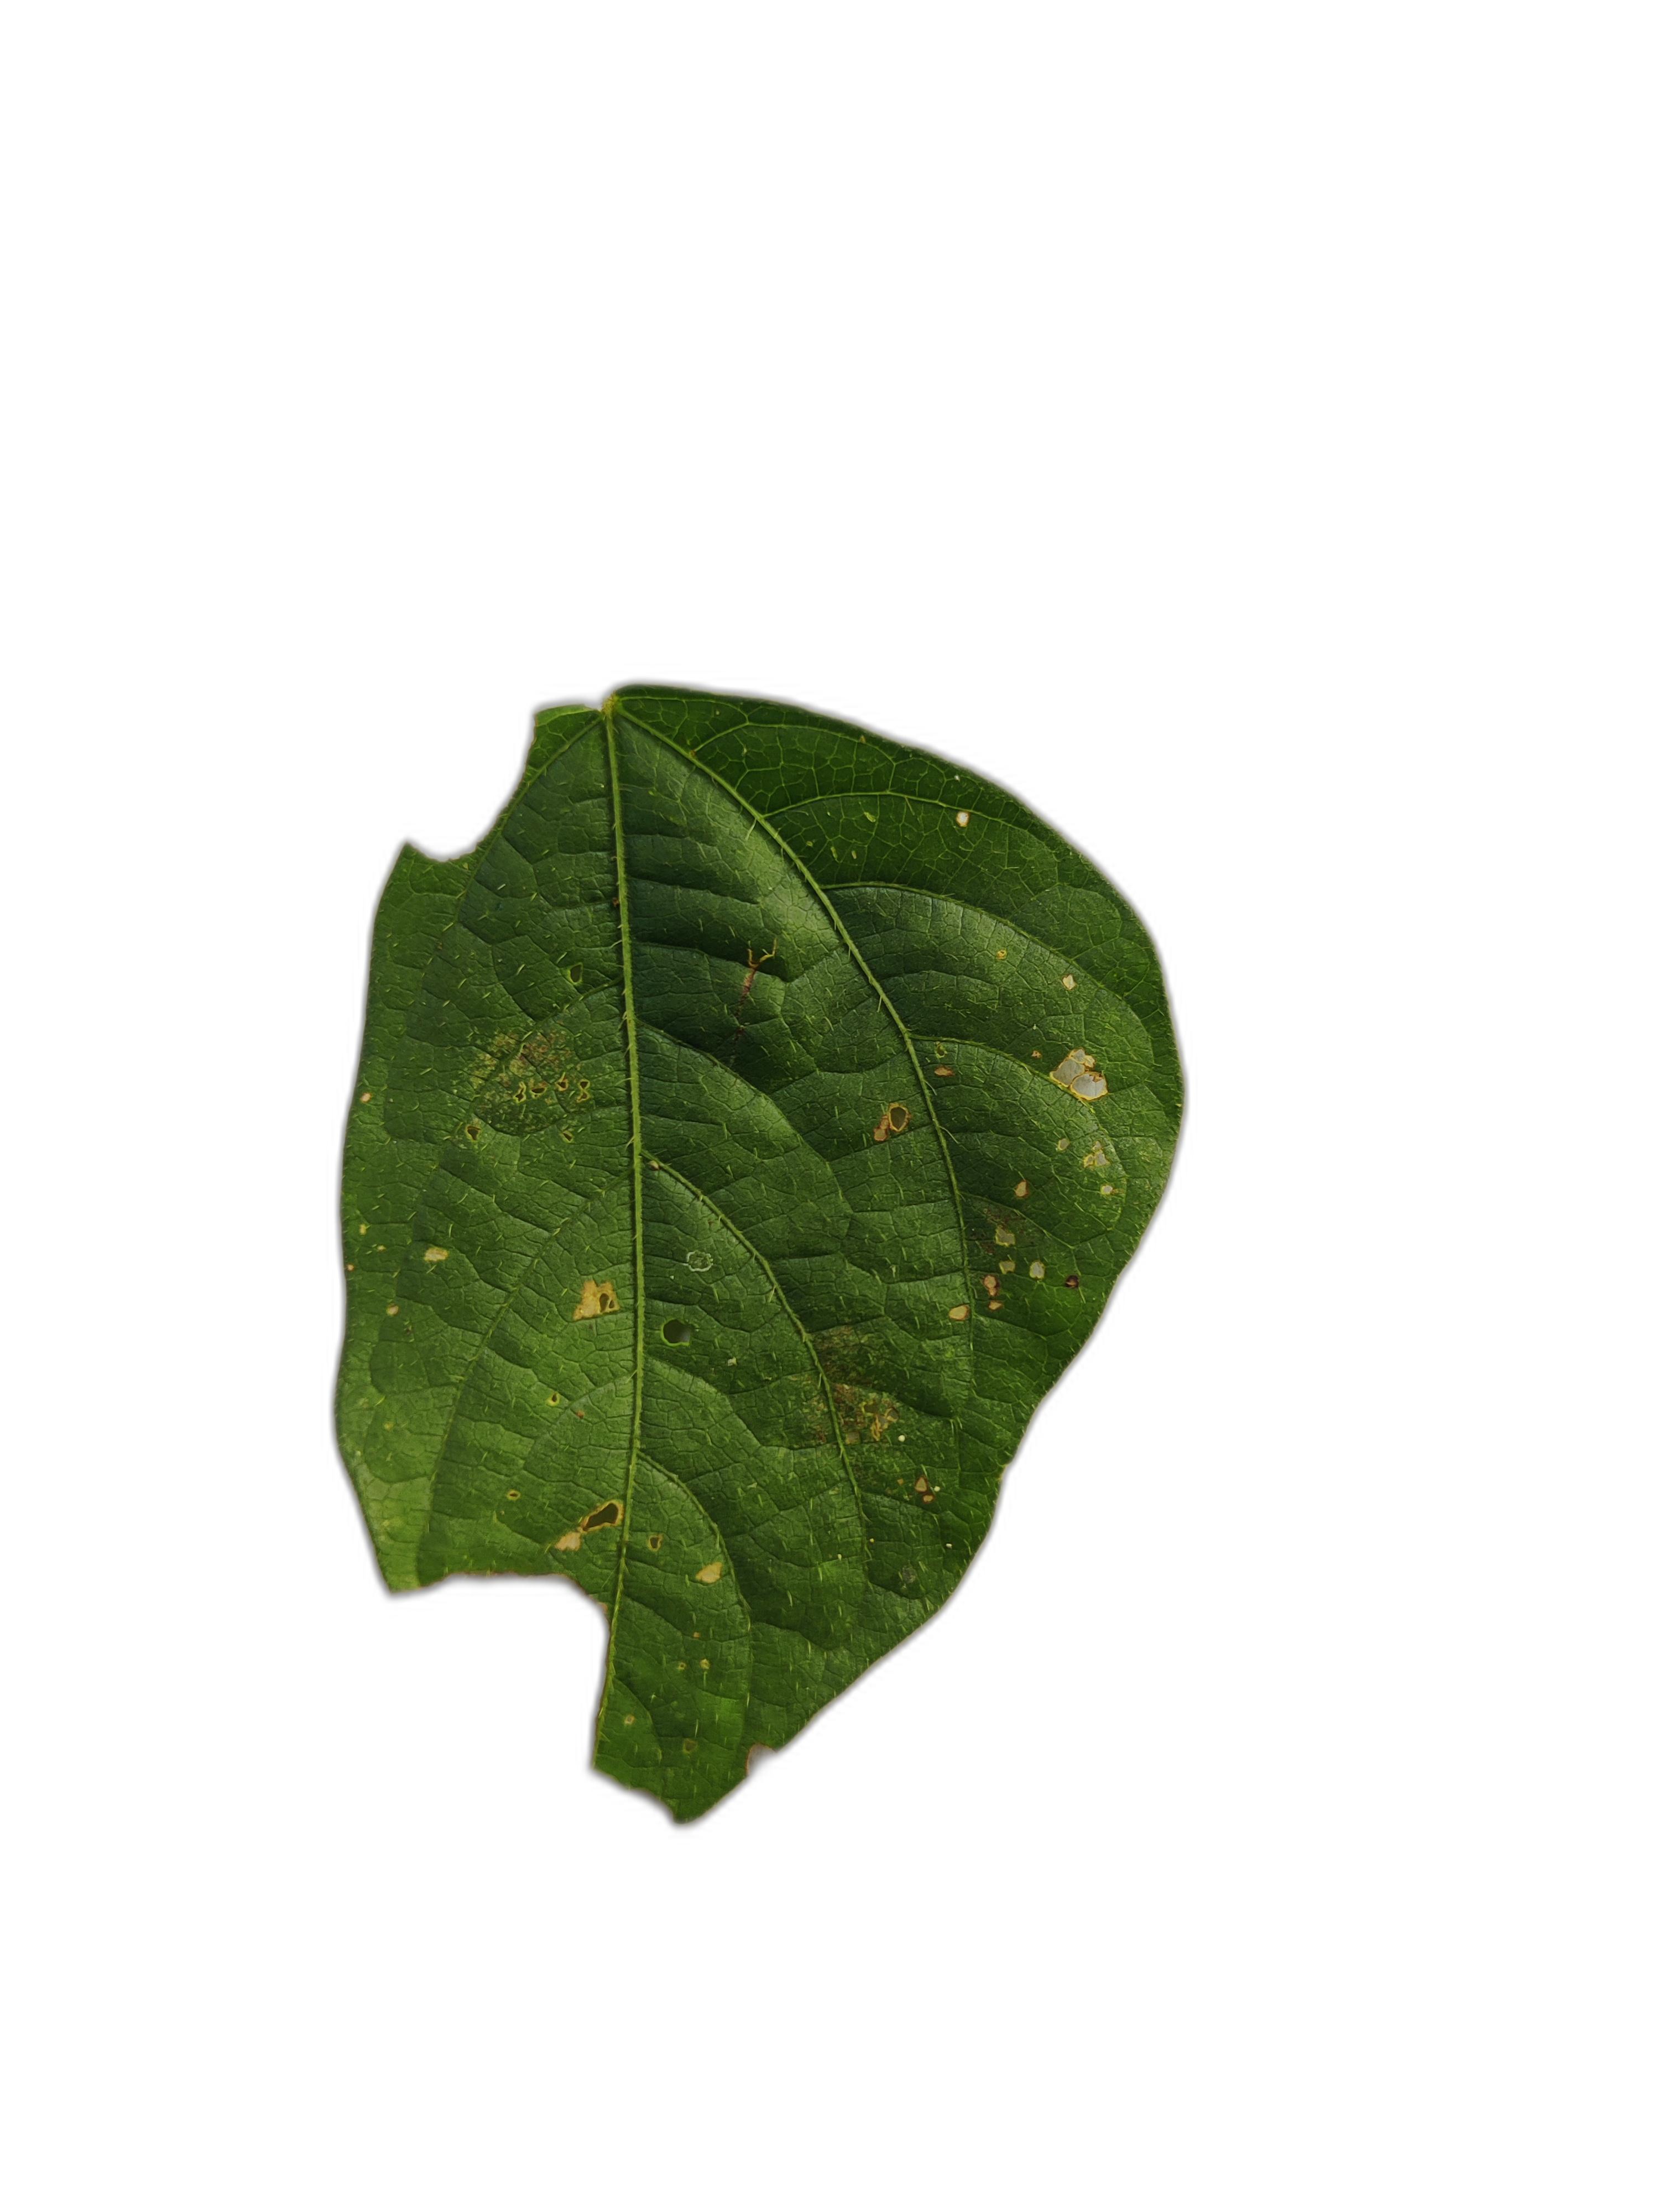
Label: Cercospora leaf spot